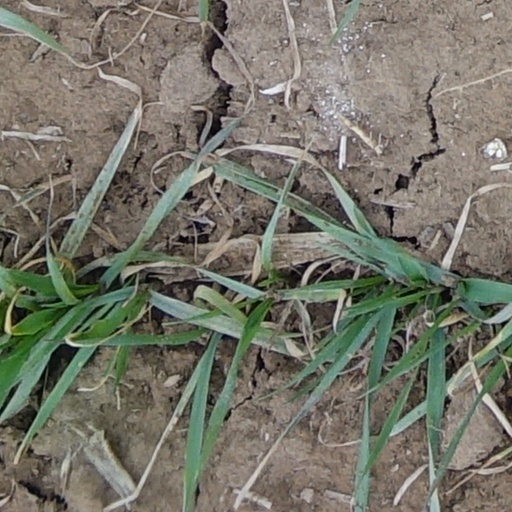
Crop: wheat